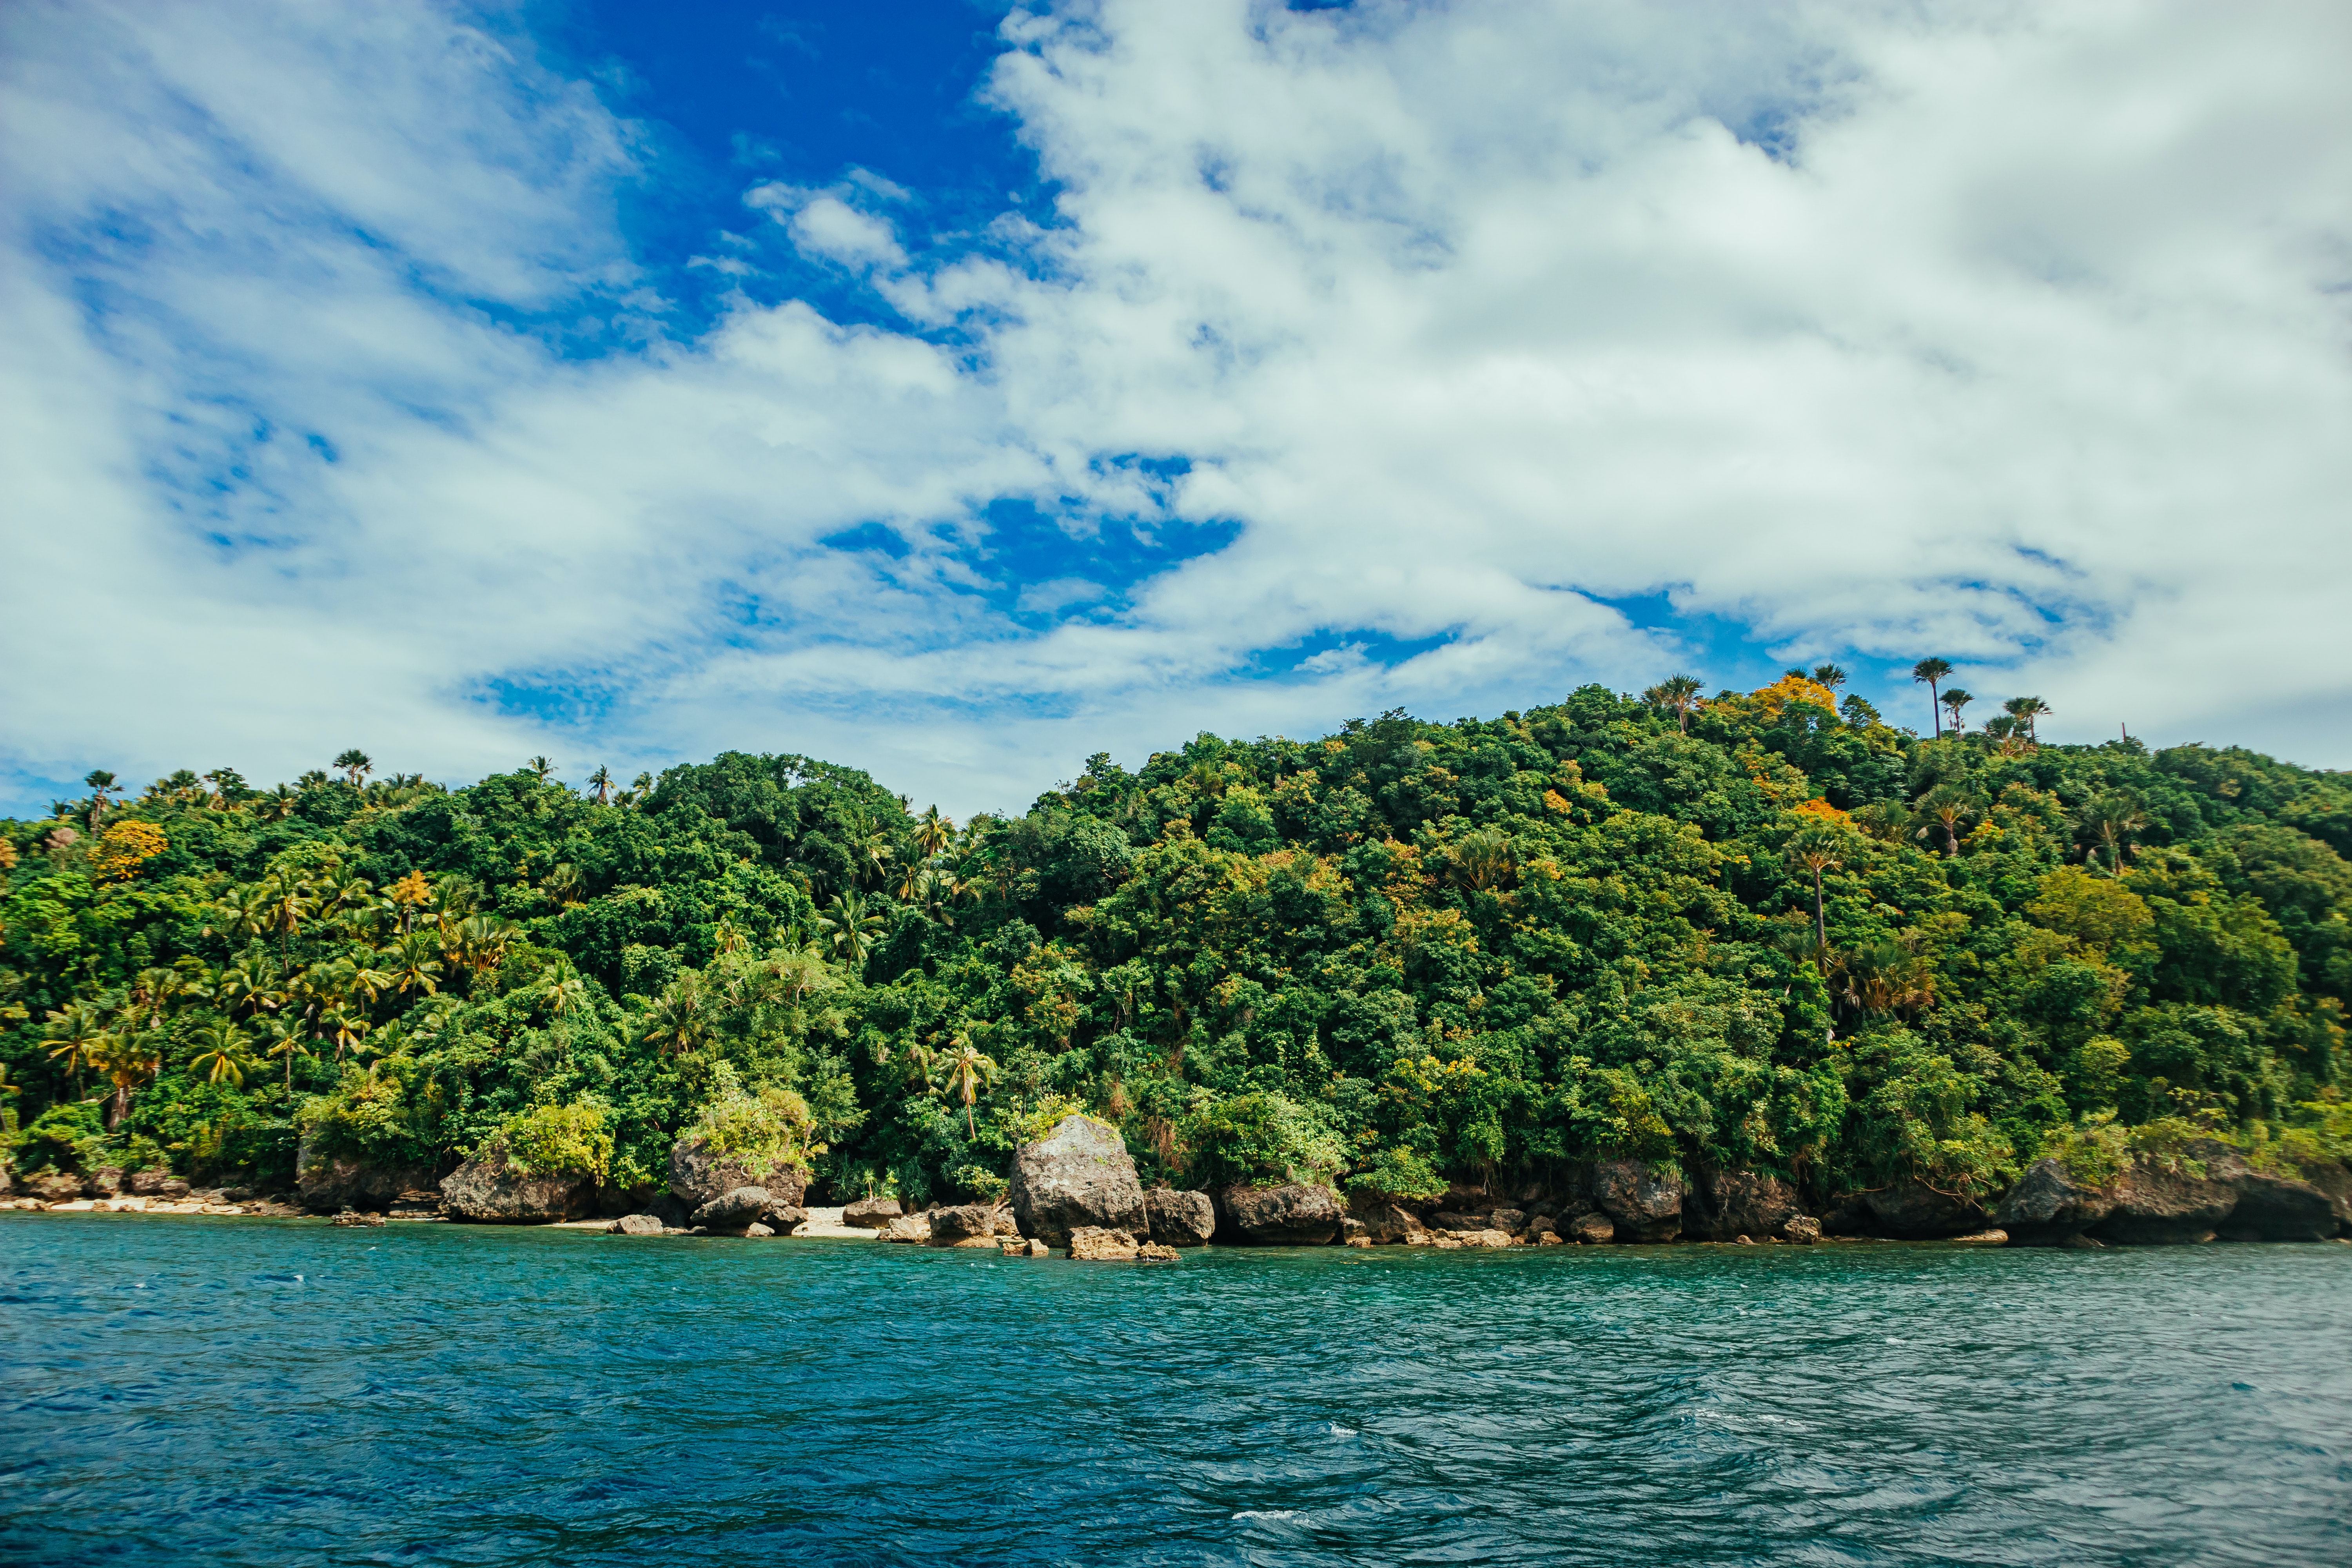
nautral, cloud, water, sky, water resources, plant, natural landscape, natural environment, tree, coastal and oceanic landforms, lake, cumulus, landscape, horizon, headland, hill, calm, wind wave, forest, shore, island, palm tree, mountain, reservoir, leisure, tropics, caribbean, lake district, jungle, coast, ocean, nature reserve, wave, meteorological phenomenon, grass, loch, sound, rock, channel, bay, islet, arecales, tourism, promontory, inlet, cove, rainforest, reflection, sea, vacation, wildlife, lagoon